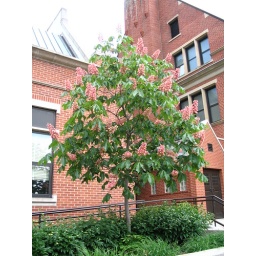
Very nice flower display, but this ornamental tree looks a bit top-heavy when it's in full foliage.